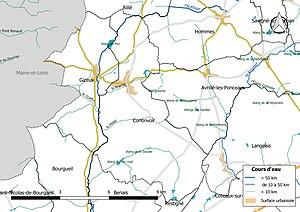
Carte du réseau hydrographique de la commune de fr:Continvoir (France).
Continvoir est une commune française du département d'Indre-et-Loire dans la région Centre-Val de Loire.